People's Volunteer Army

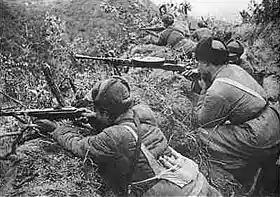
Chinese infantrymen in the Battle of Triangle Hill

Hoping to pressure the UN into abandoning South Korea, Mao ordered the PVA to attack the UN forces along the 38th parallel. On the last day of 1950, PVA/KPA forces attacked several ROK divisions along the parallel, breaching the UN defenses in the process. To avoid another encirclement, UN forces evacuated Seoul on 3 January, and PVA/KPA forces recaptured the city on 4 January. Both the Eighth Army and the US X Corps retreated another , but the overextended PVA were completely exhausted after months of nonstop fighting.